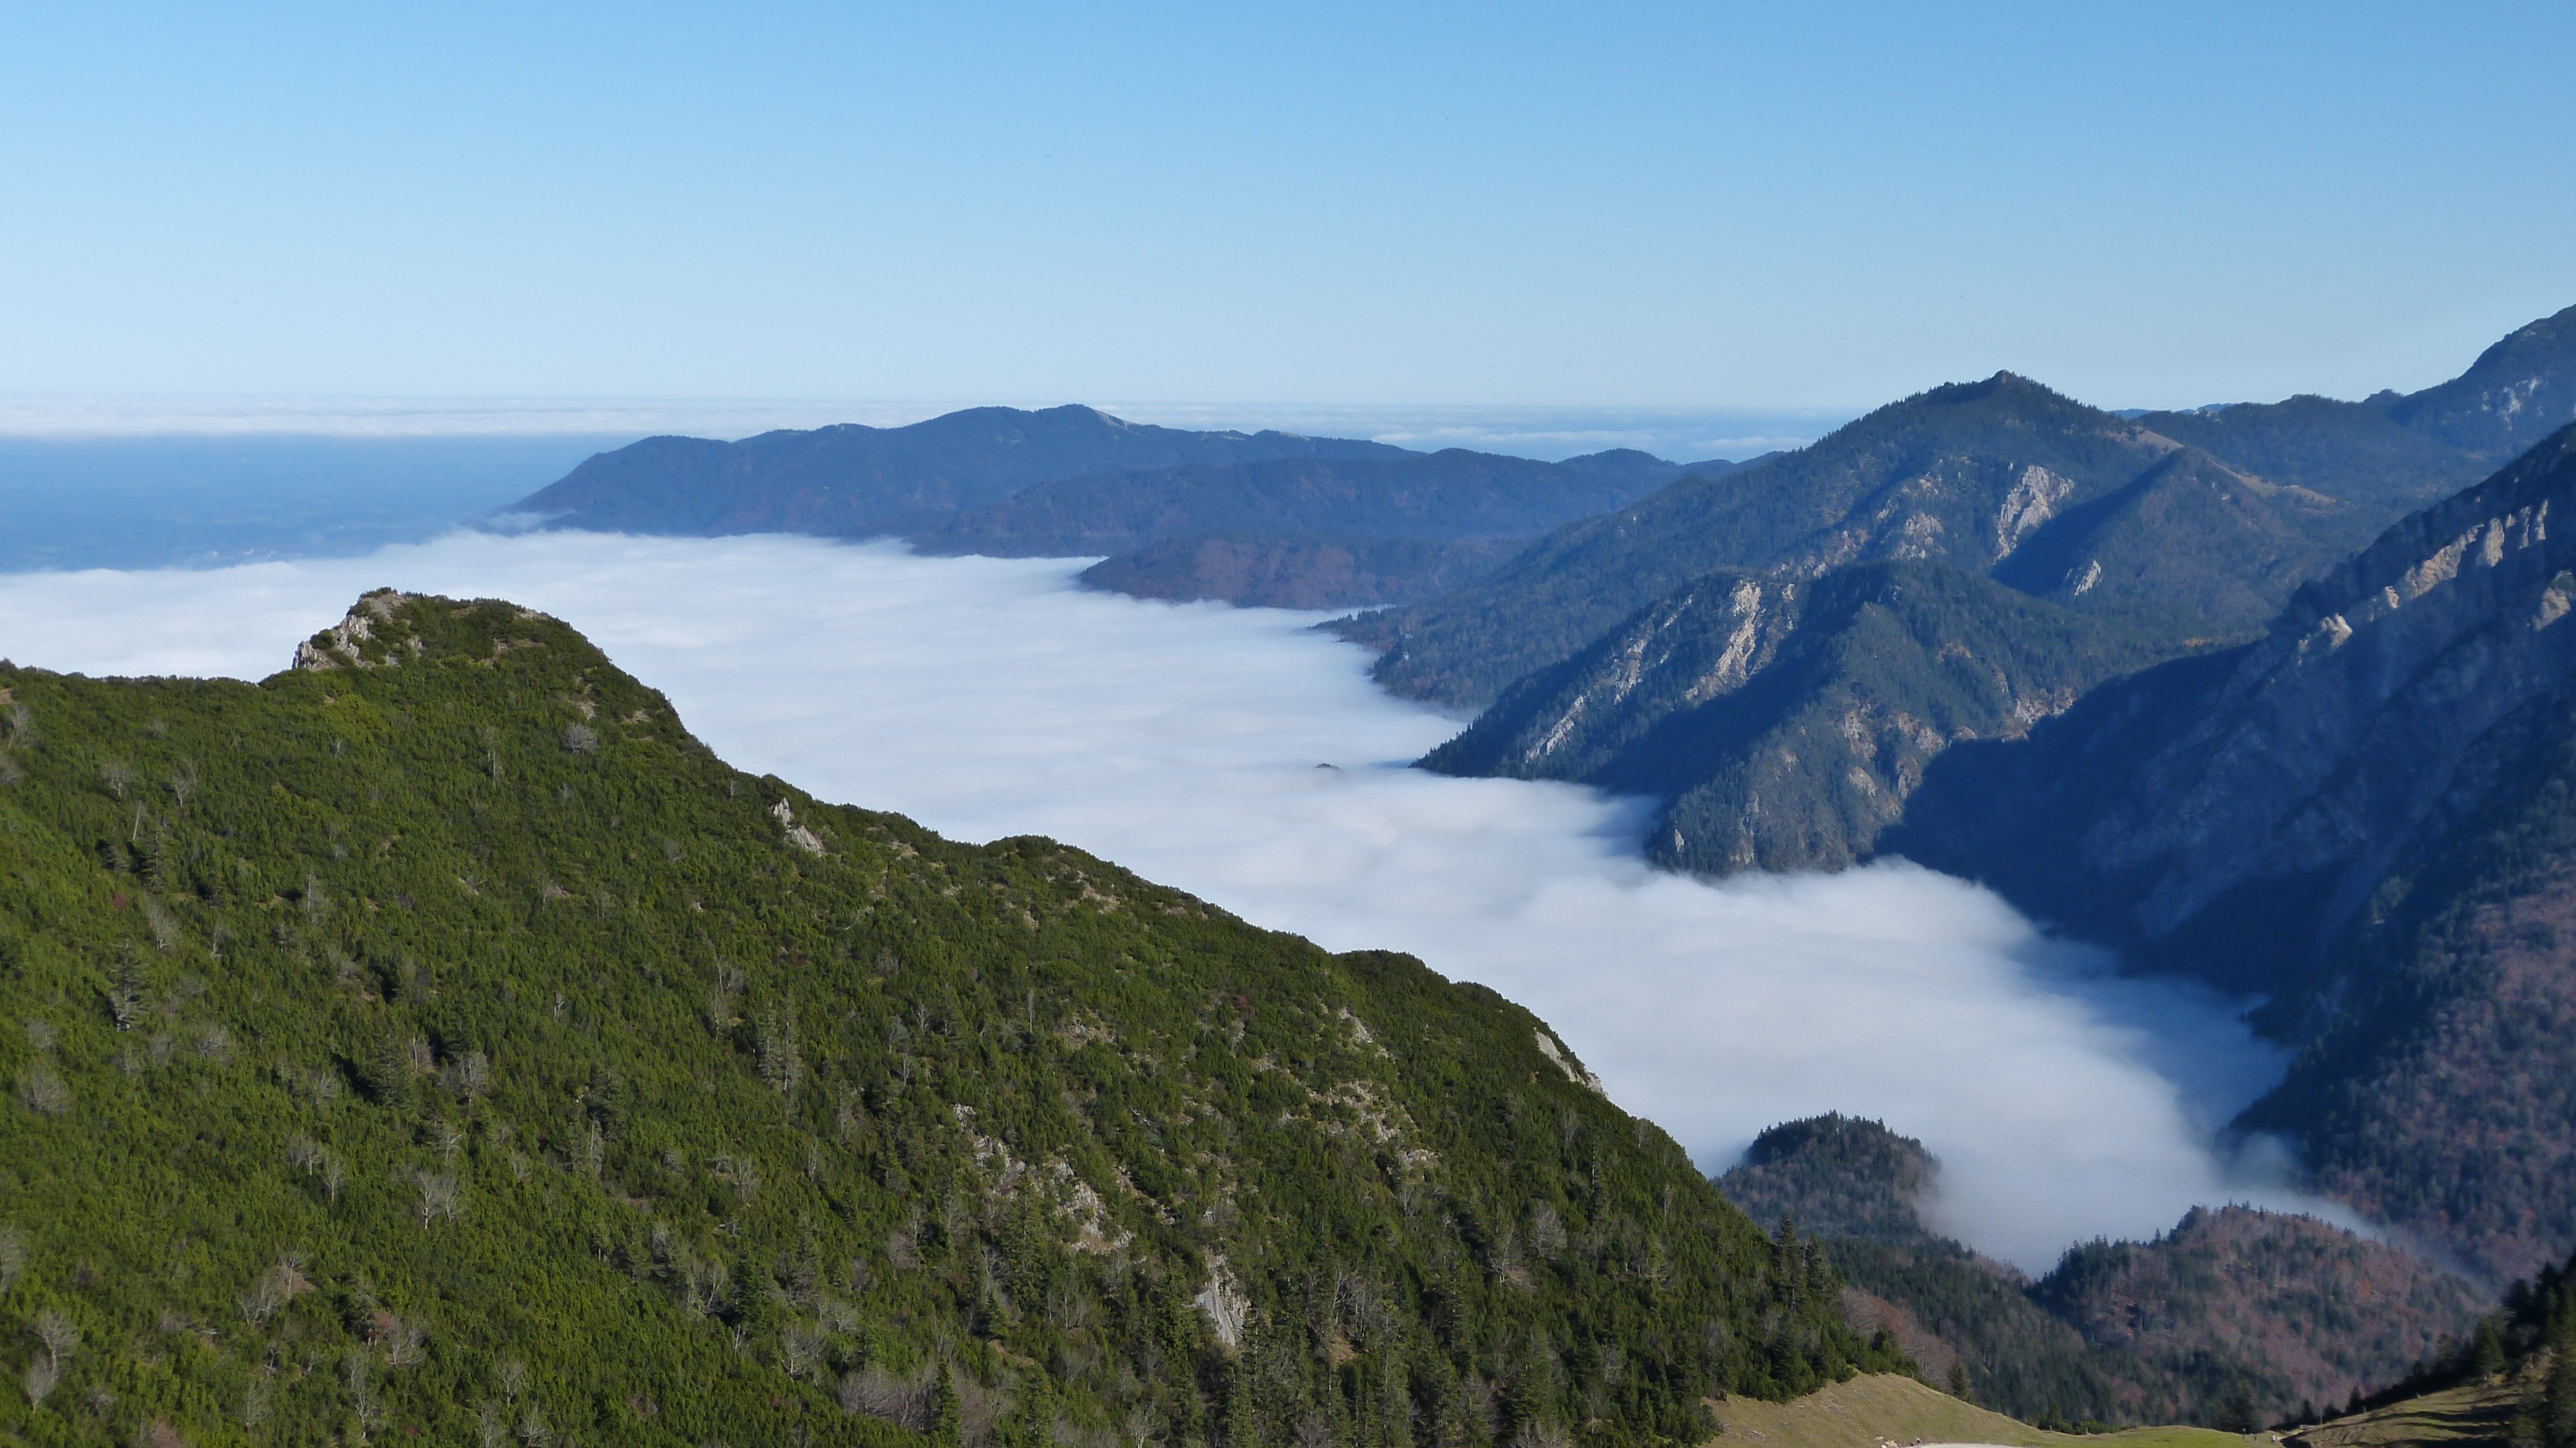
wilderness, walking, mountain, fog, lake, adventure, mountain range, alpine, blue, fjord, highland, terrain, ridge, summit, mountains, alps, plateau, fell, mood, loch, crater lake, walchensee, landform, mountain pass, through the mist, geographical feature, mountainous landforms, glacial landform